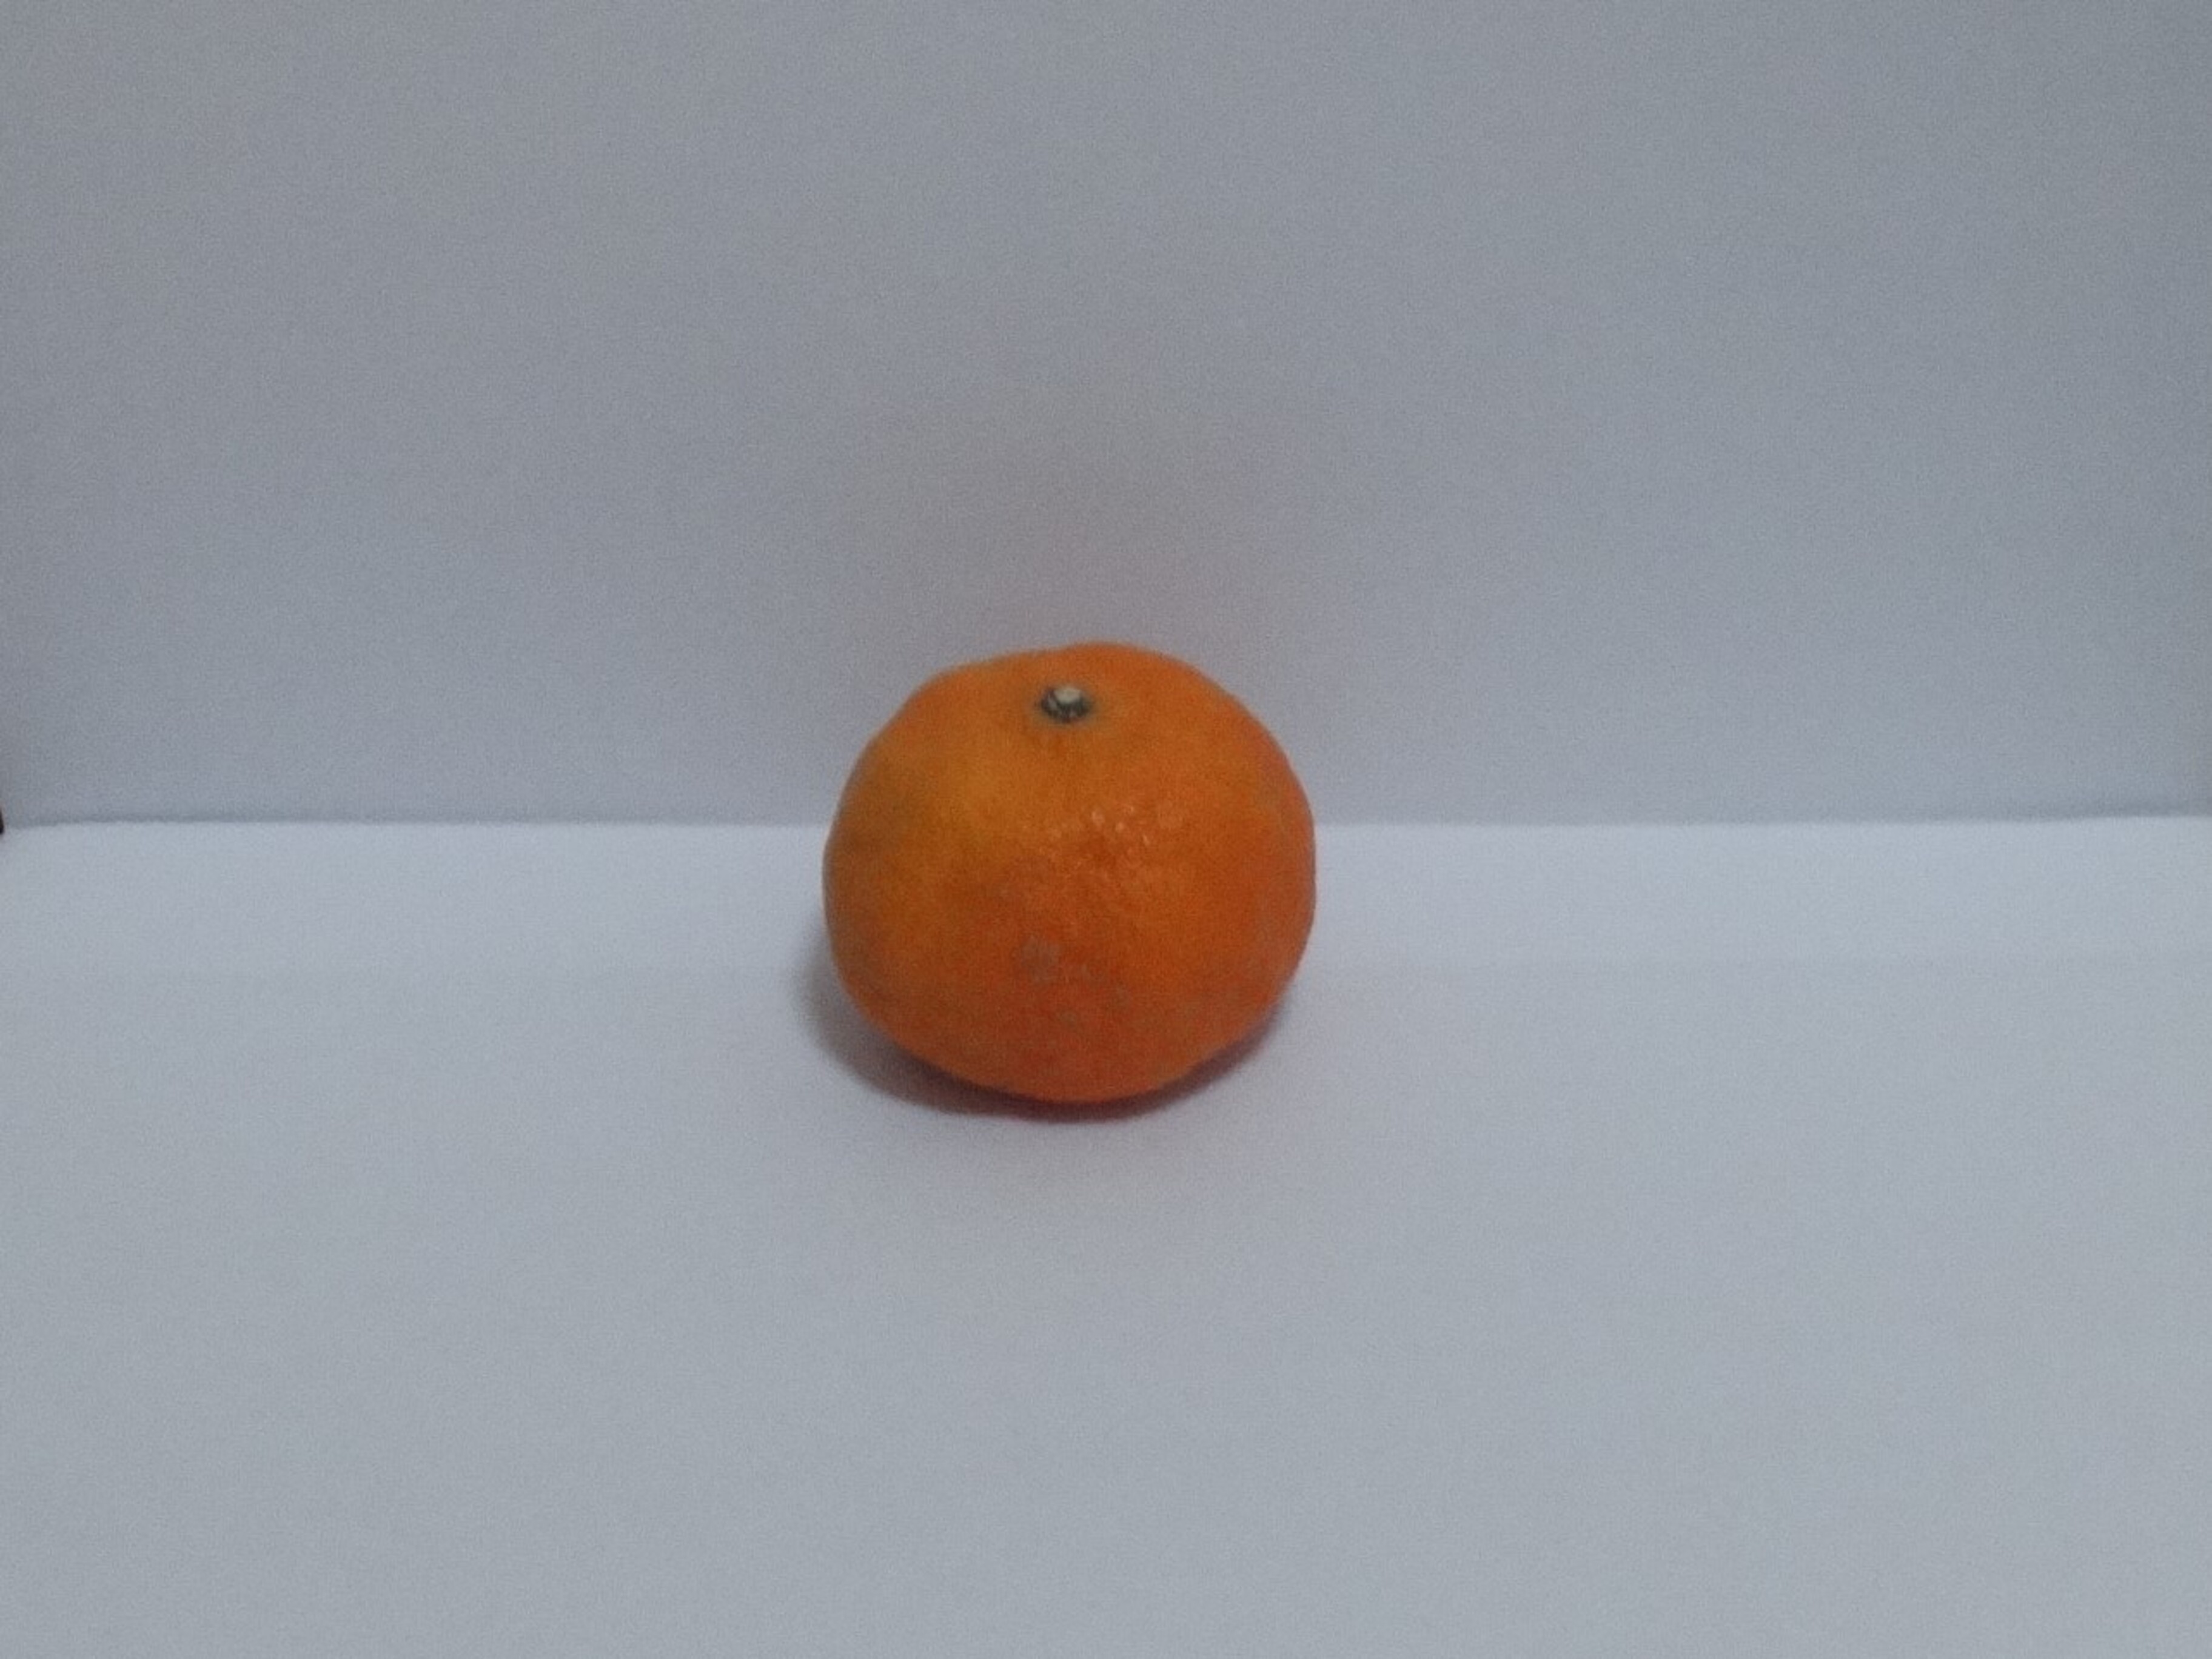
Citrus fruit variety: murcott